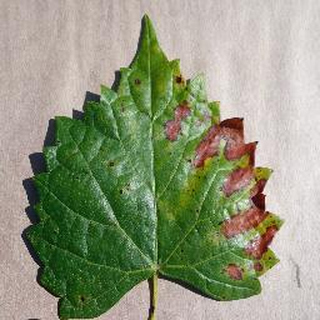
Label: grape_esca_black_measles